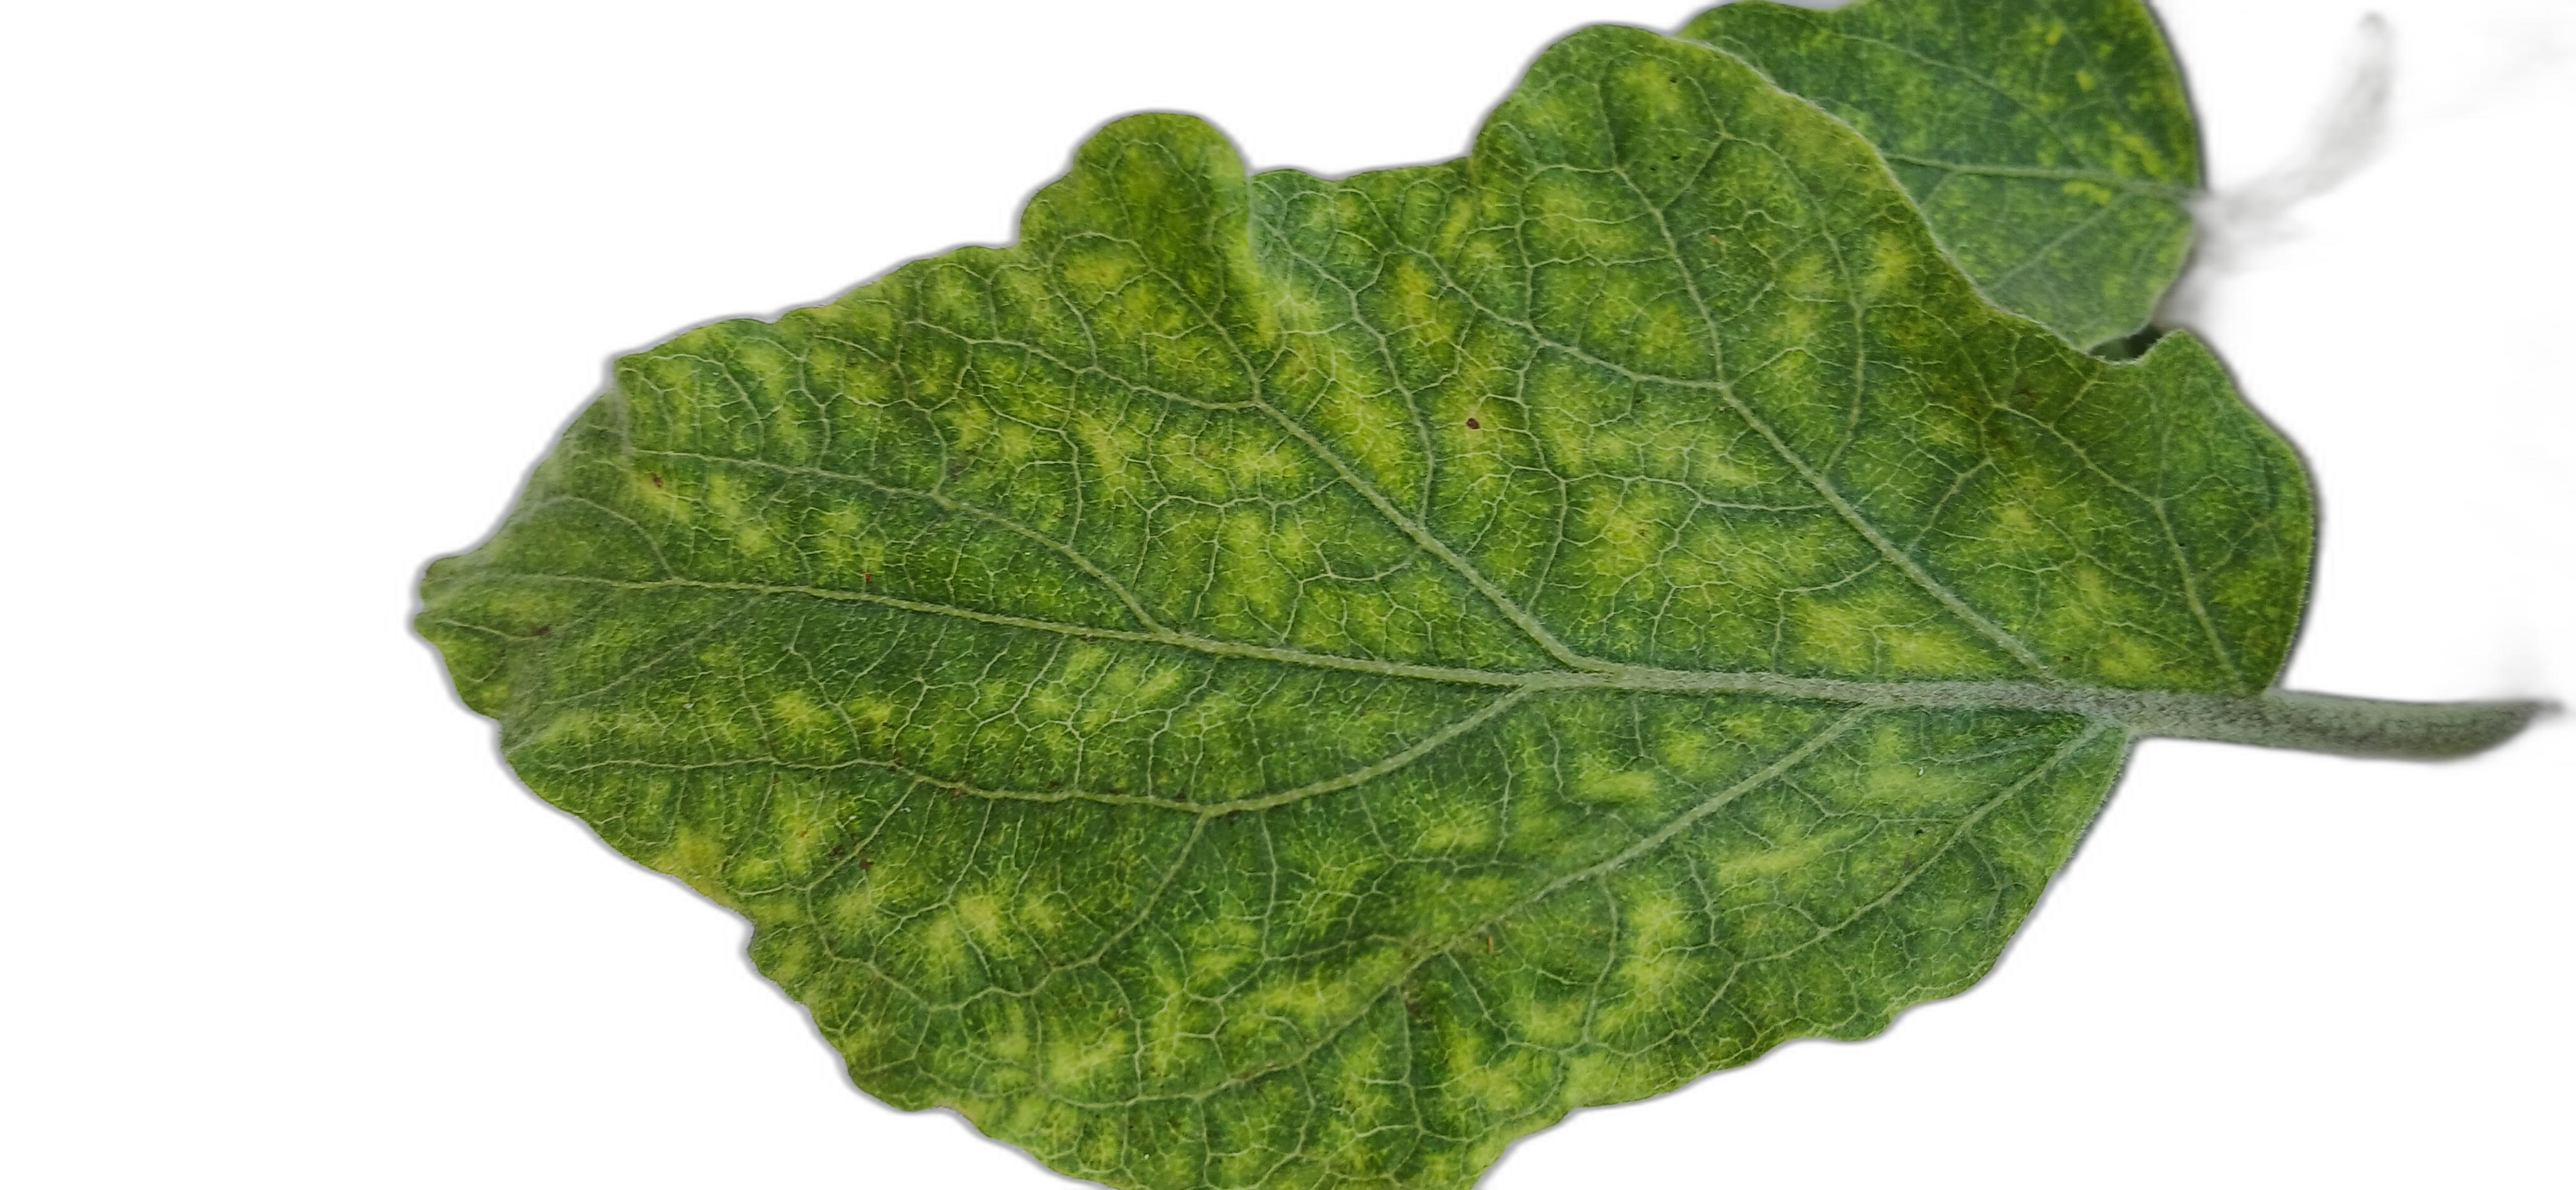
Label: Mosaic Virus Disease